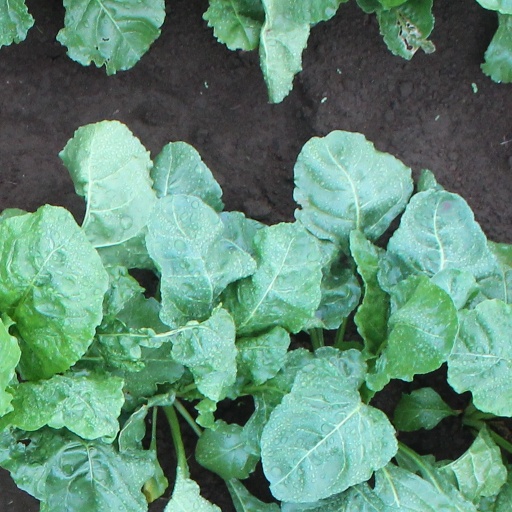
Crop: sugar beet